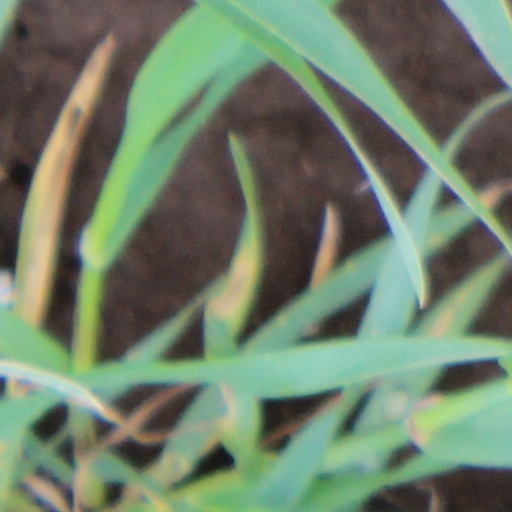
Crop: wheat